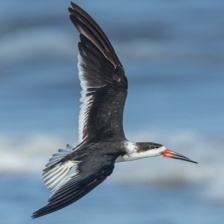
Species: BLACK SKIMMER
Scientific name: RYNCHOPS NIGER